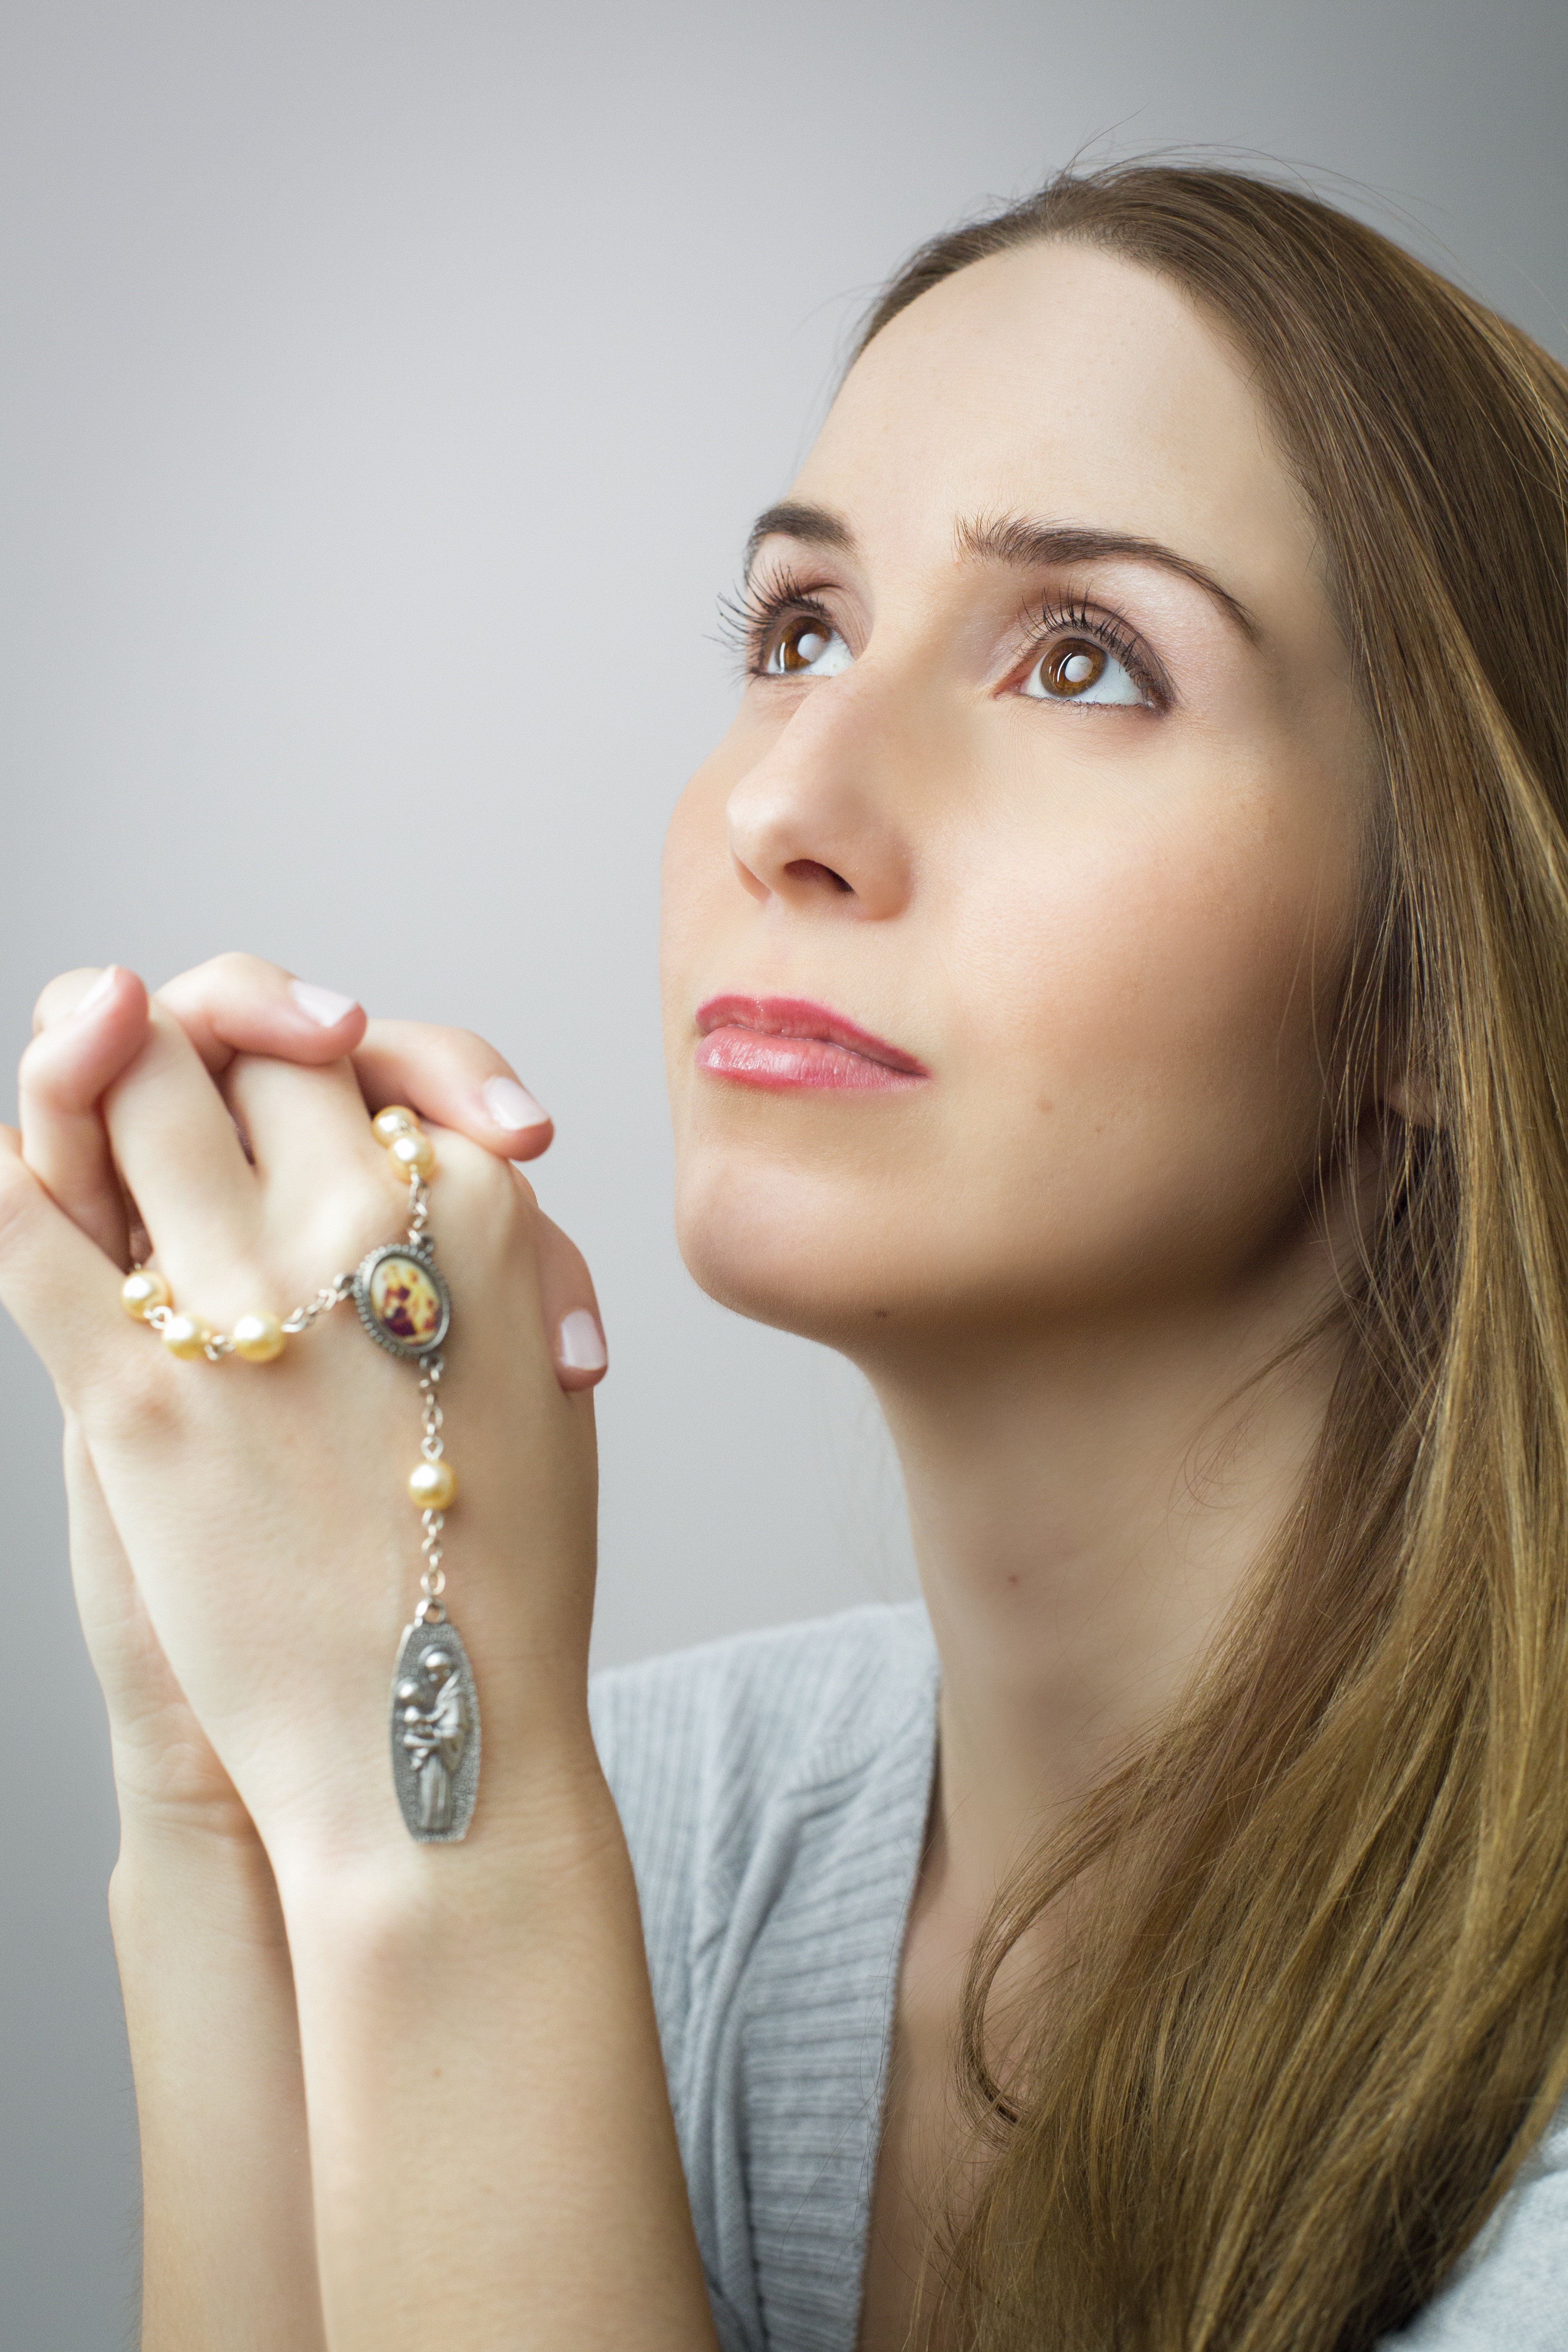
hand, girl, woman, hair, photography, leg, portrait, model, finger, religion, fashion, ear, lip, hairstyle, pray, long hair, close up, human body, jewellery, face, nose, eye, head, skin, beauty, organ, photo shoot, fashion accessory